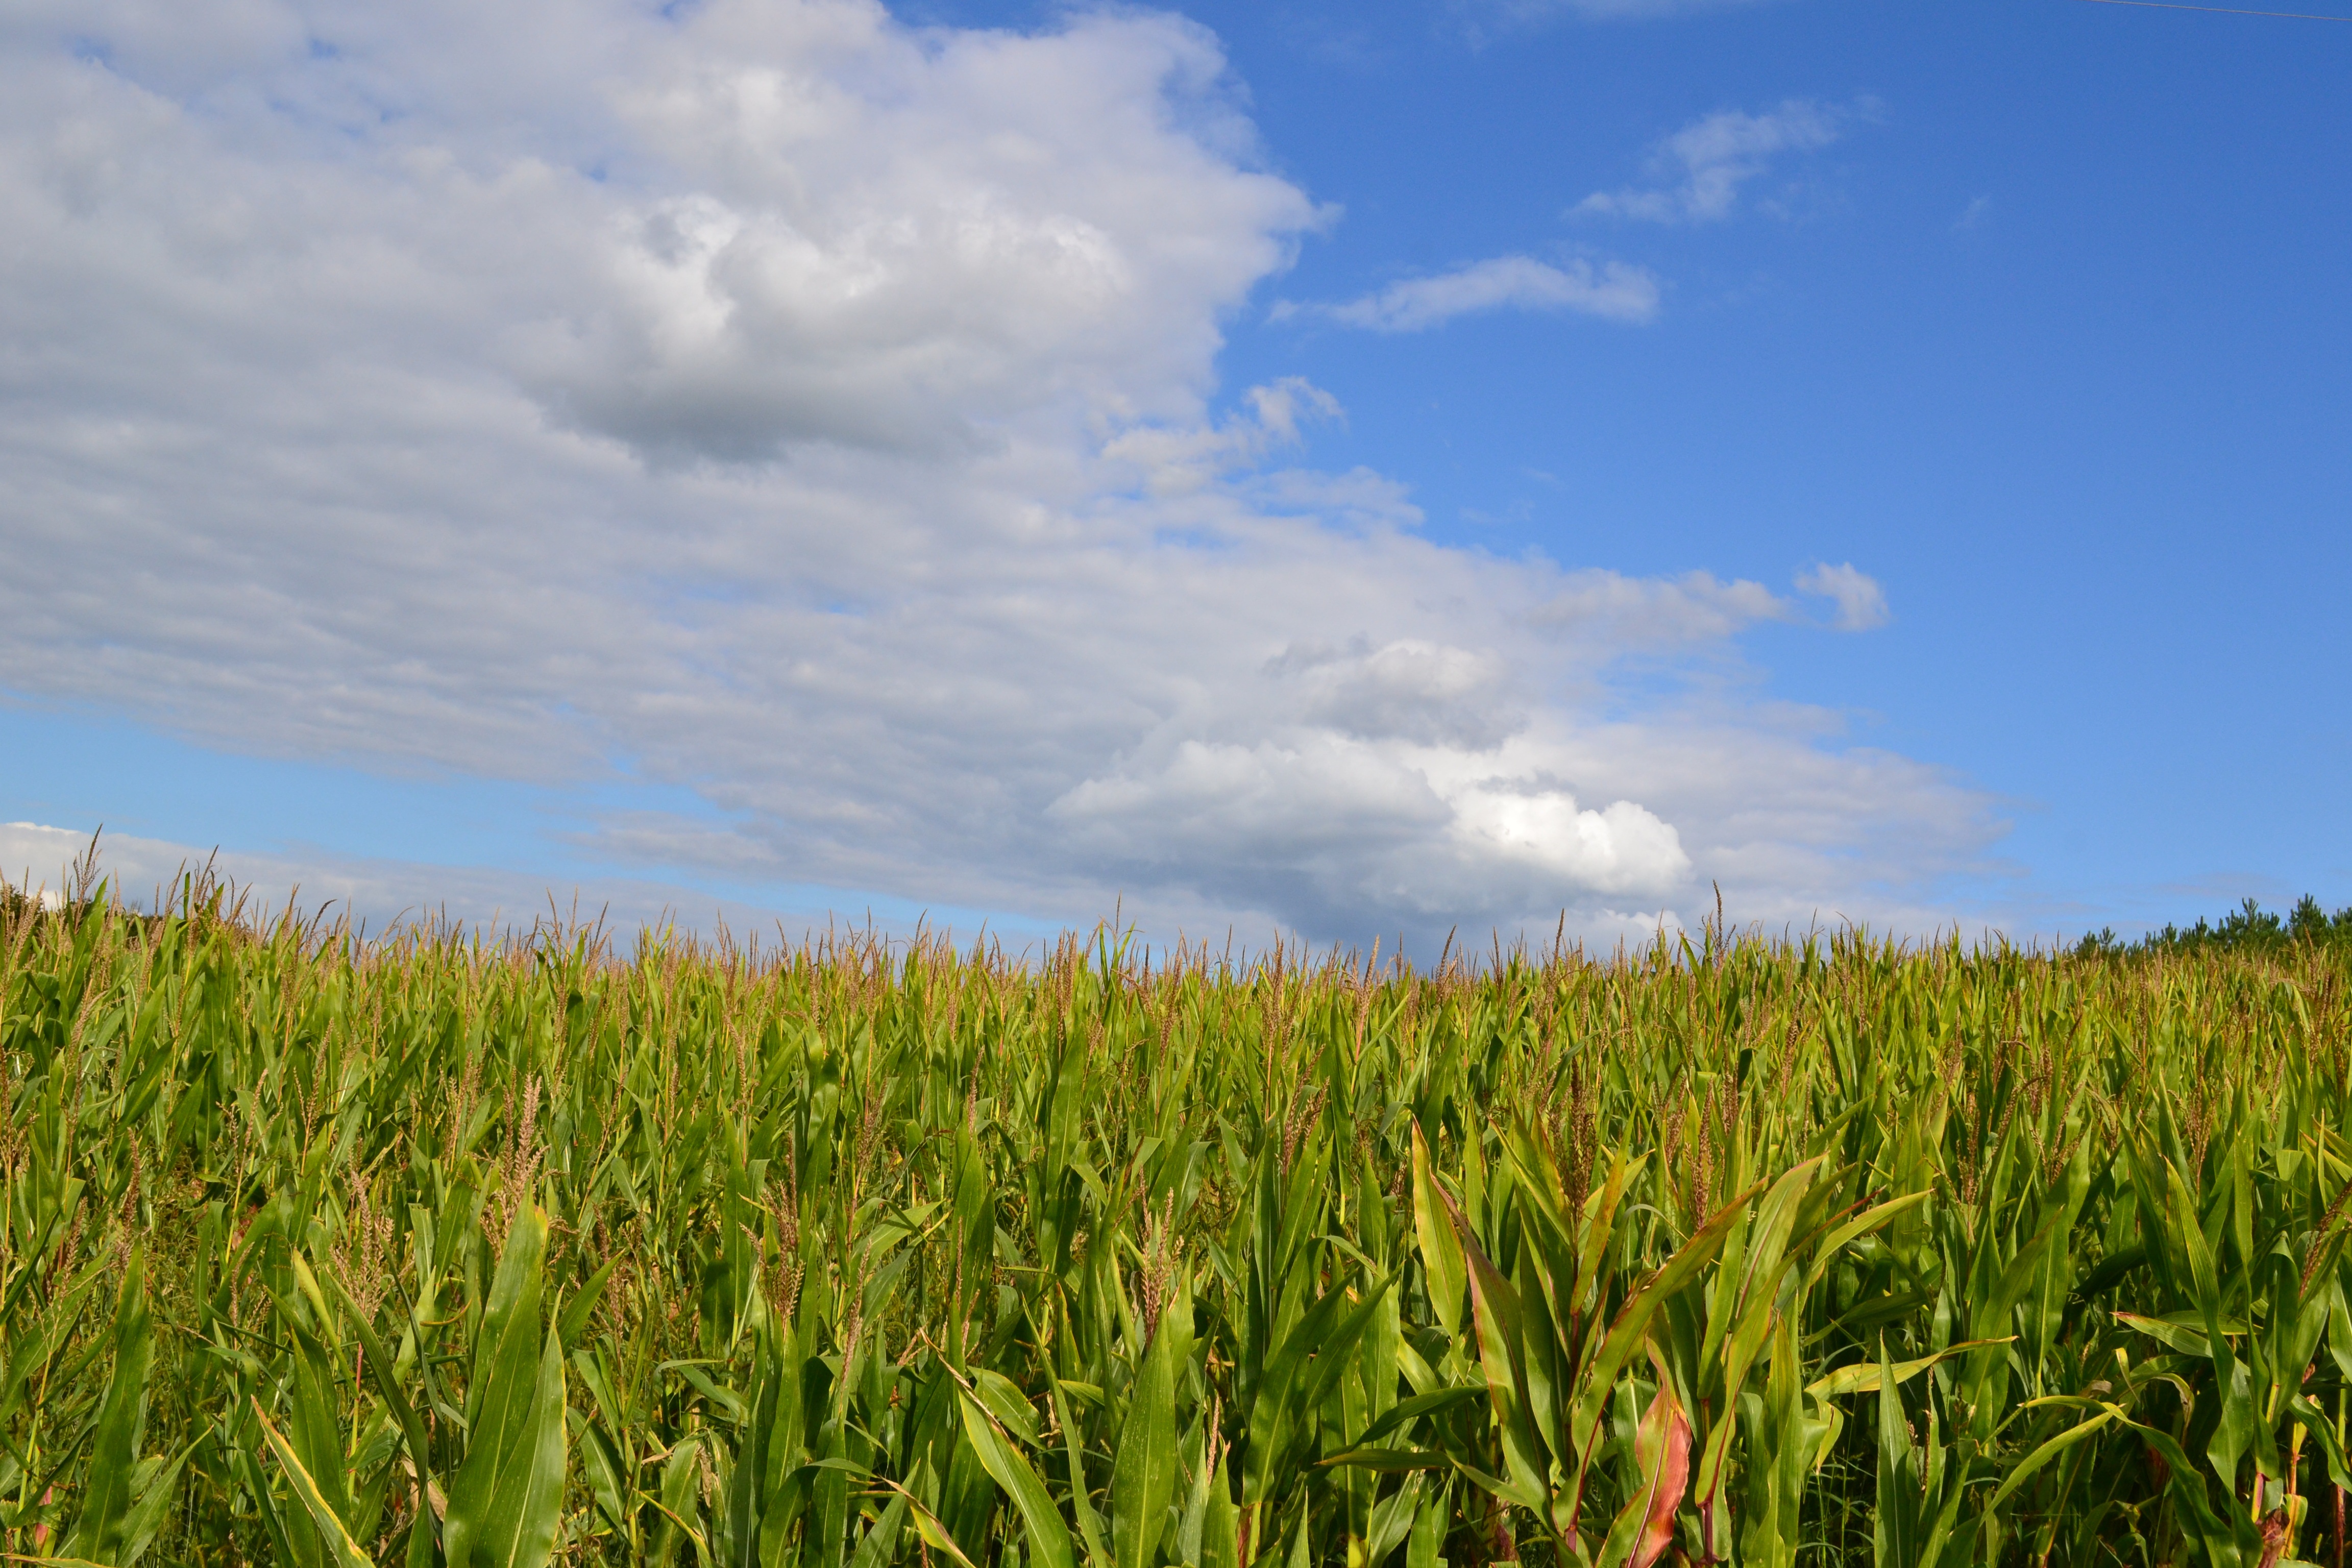
landscape, nature, grass, cloud, plant, sky, field, meadow, prairie, summer, food, crop, pasture, corn, agriculture, plain, agricultural, fields, grassland, epi, culture, cereals, ecosystem, rural area, paddy field, corn fields, but sunny, grass family